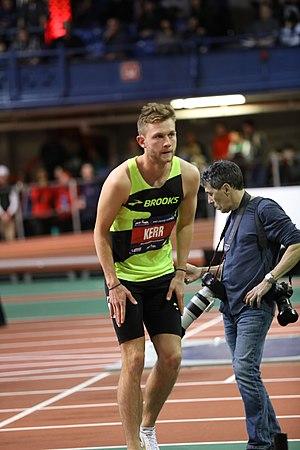
Josh Kerr est un athlète britannique spécialiste du demi-fond.